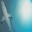
Label: shark